Doomtree

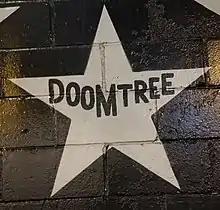
Doomtree's star on the outside mural of Minneapolis nightclub First Avenue

The group has been honored with a star on the outside mural of the Minneapolis nightclub First Avenue, recognizing performers that have played sold-out shows or have otherwise demonstrated a major contribution to the culture at the iconic venue. P.O.S also has a star for his solo work. Receiving a star "might be the most prestigious public honor an artist can receive in Minneapolis," according to journalist Steve Marsh.